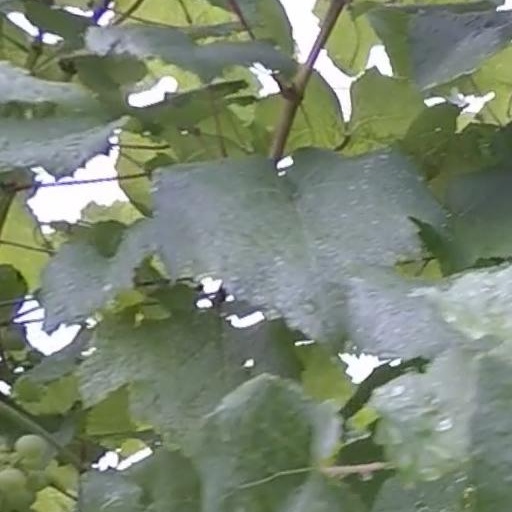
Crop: grape